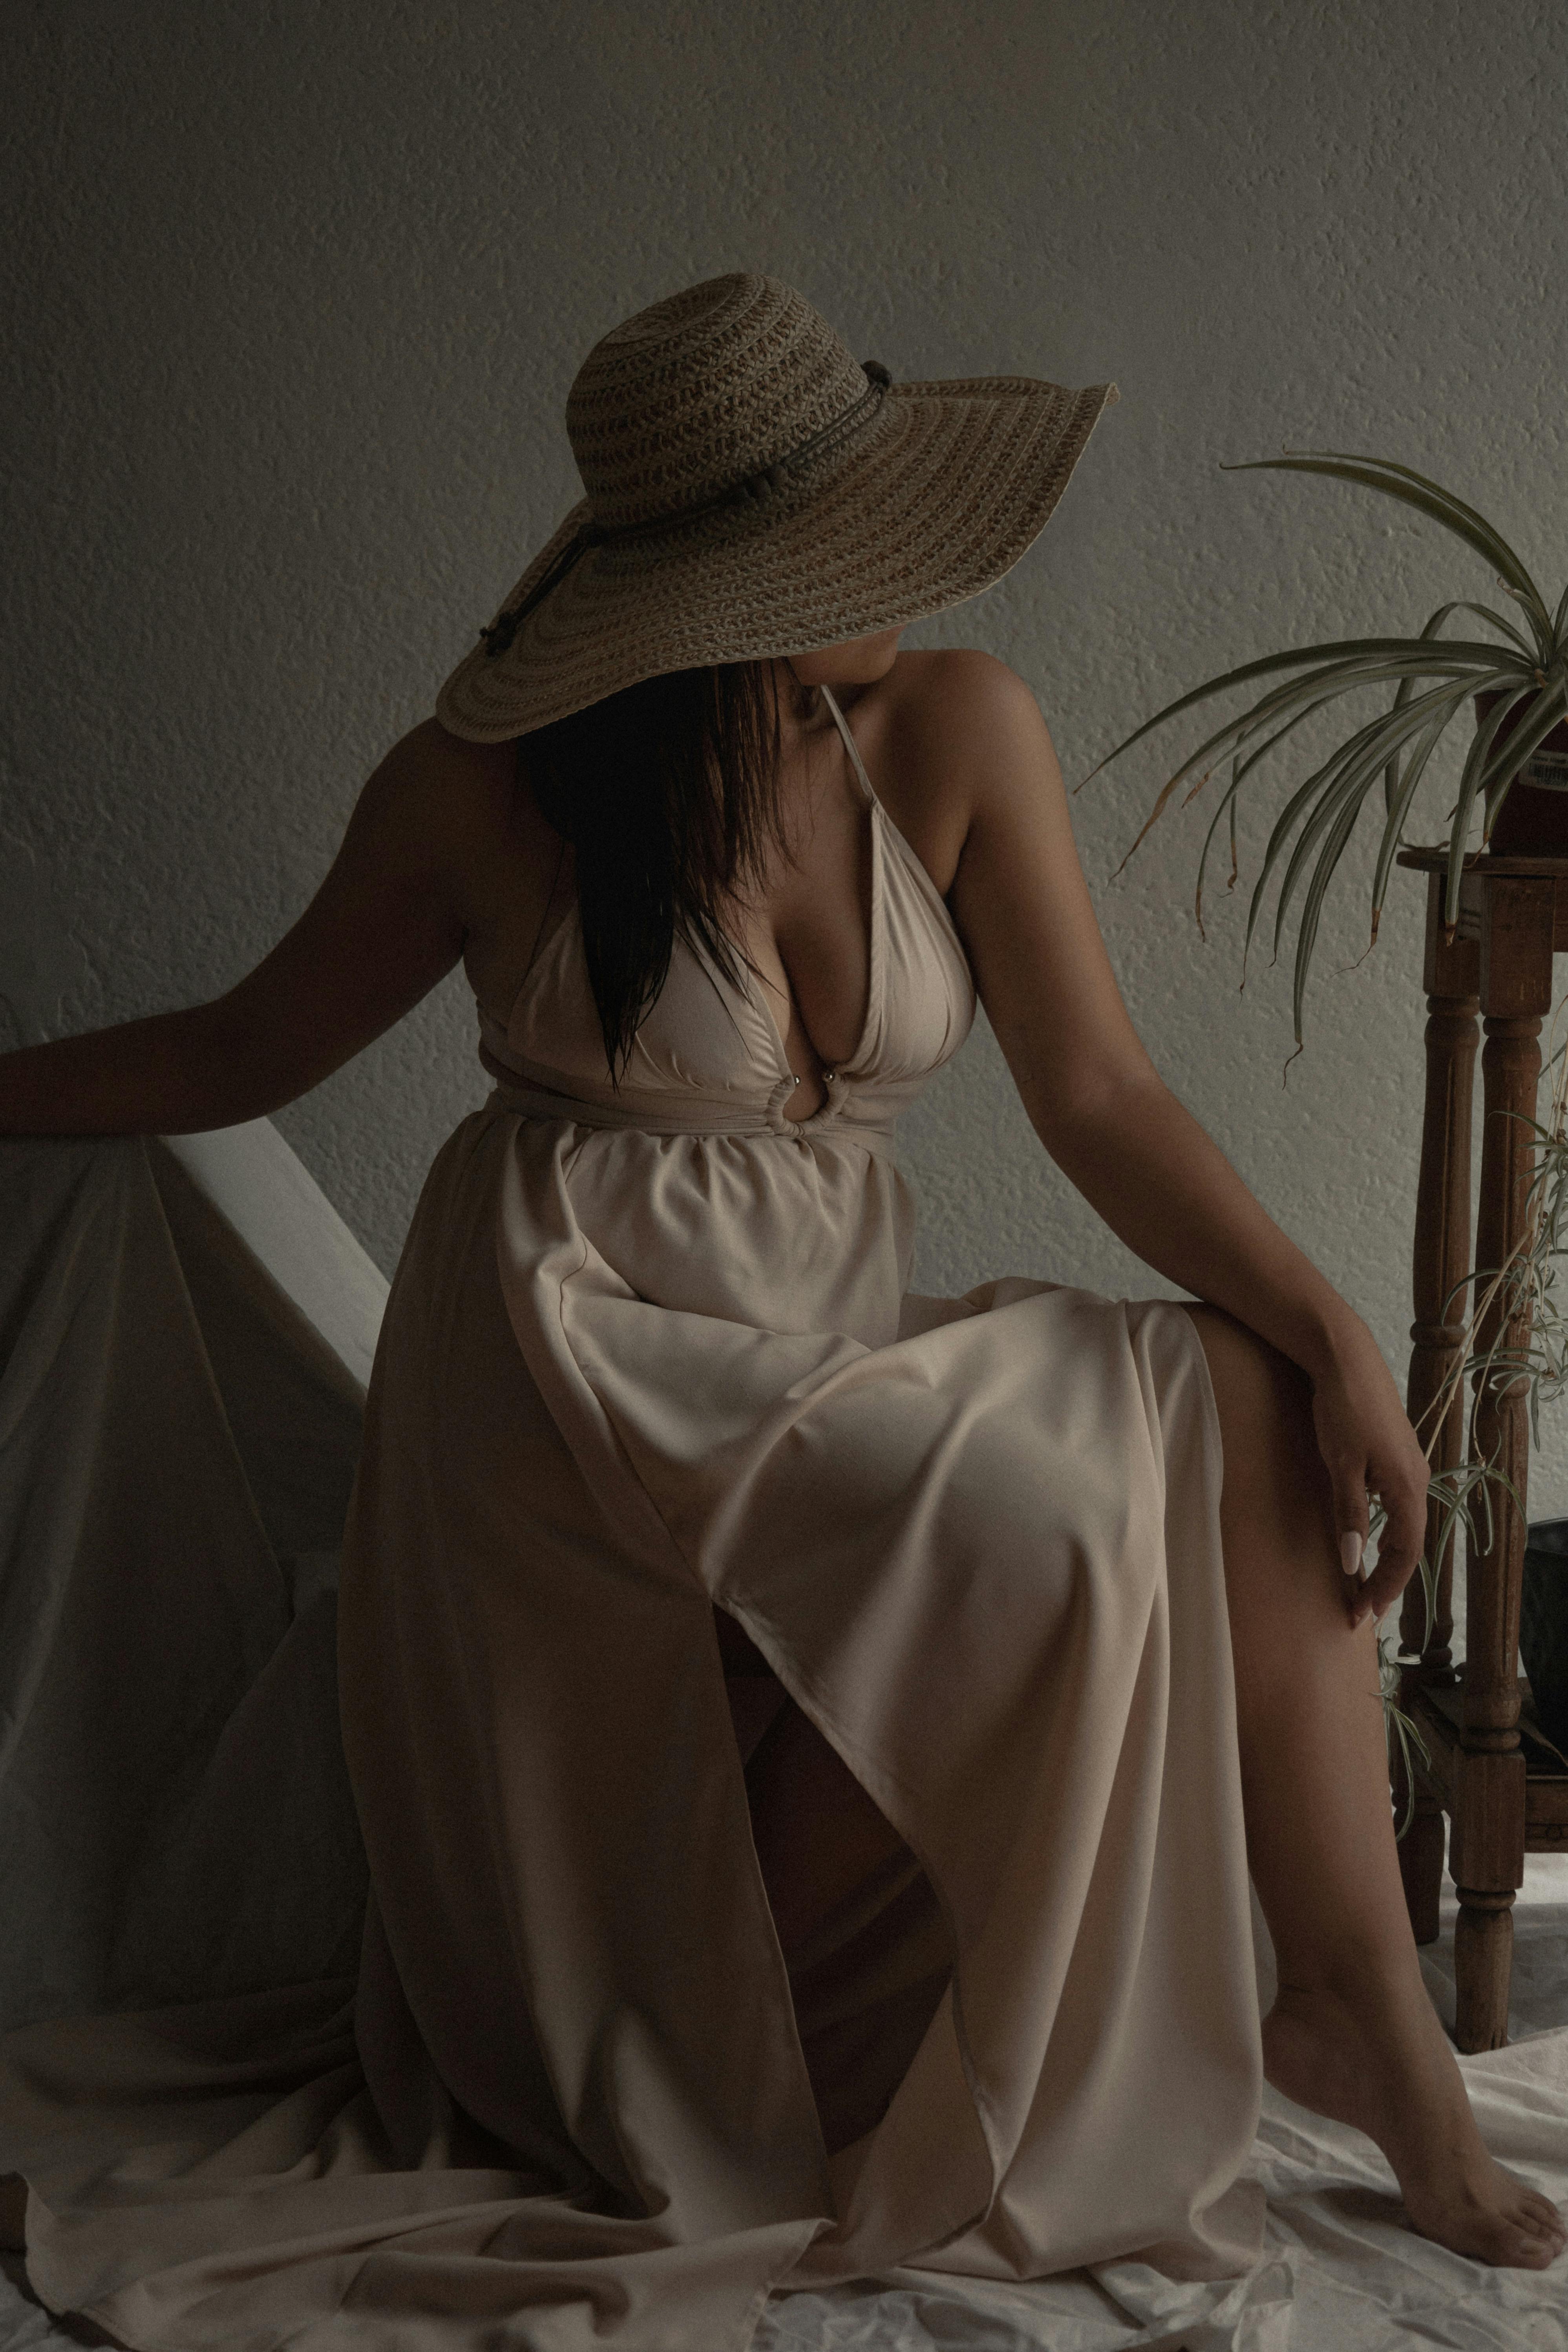
woman, joint, shoulder, hat, flash photography, neck, sun hat, comfort, dress, waist, fashion design, thigh, art, gown, plant, art model, long hair, houseplant, fashion model, human leg, bridal accessory, formal wear, knee, fedora, blond, brown hair, sitting, fashion accessory, monochrome, painting, monochrome photography, vintage clothing, visual arts, cg artwork, photo shoot, haute couture, back, portrait photography, illustration, flesh, model, portrait